Mount Oso

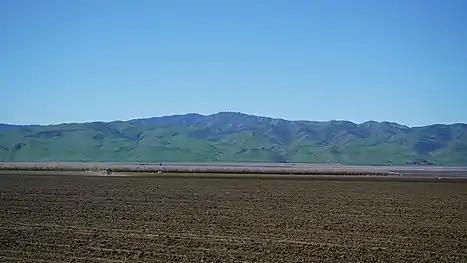
Mount Oso from California State Route 33 near Vernalis, California.

Mount Oso is a mountain in Western Stanislaus County, California, and is located on the Diablo Range. At feet in elevation, it is the third highest point in Stanislaus County. There are many radio stations and an unused forest fire lookout tower on the mountain. It appears in the City of Modesto's logo due to its predominance in the area's skyline.